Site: brandenburg
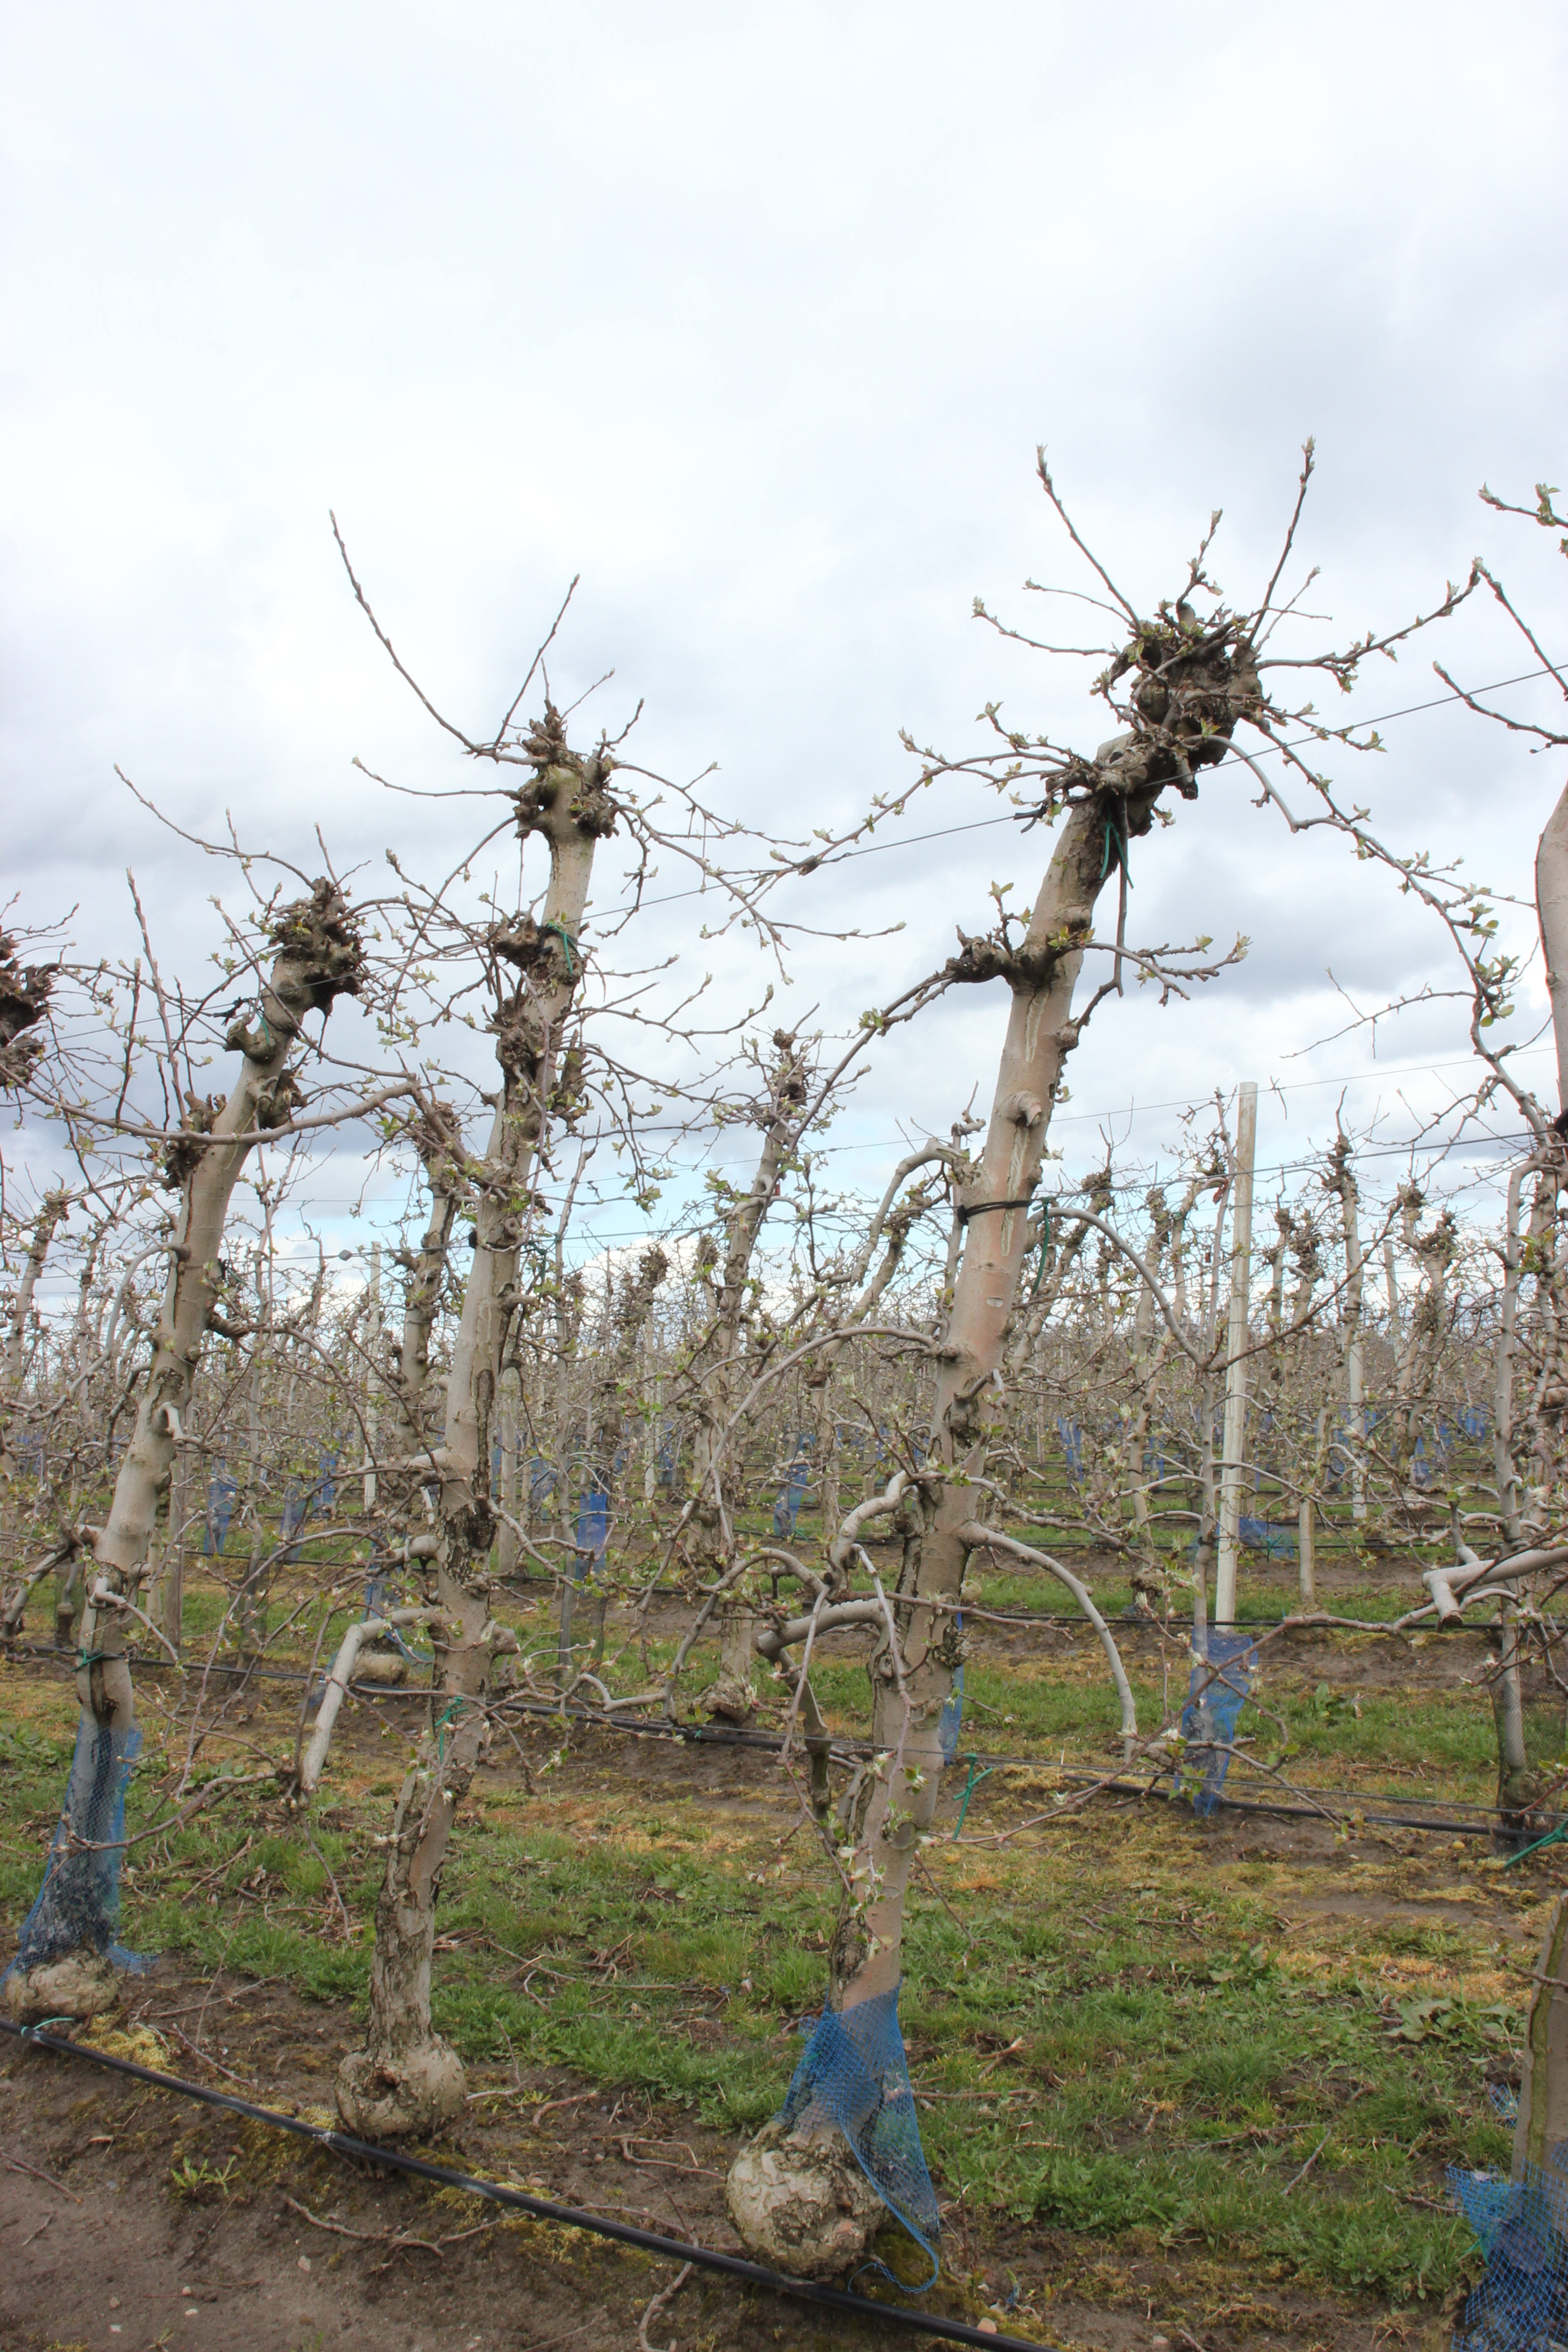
Growth stage (BBCH 55): Inflorescence emergence